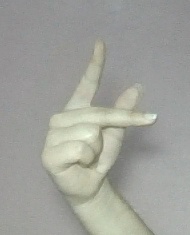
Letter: dha